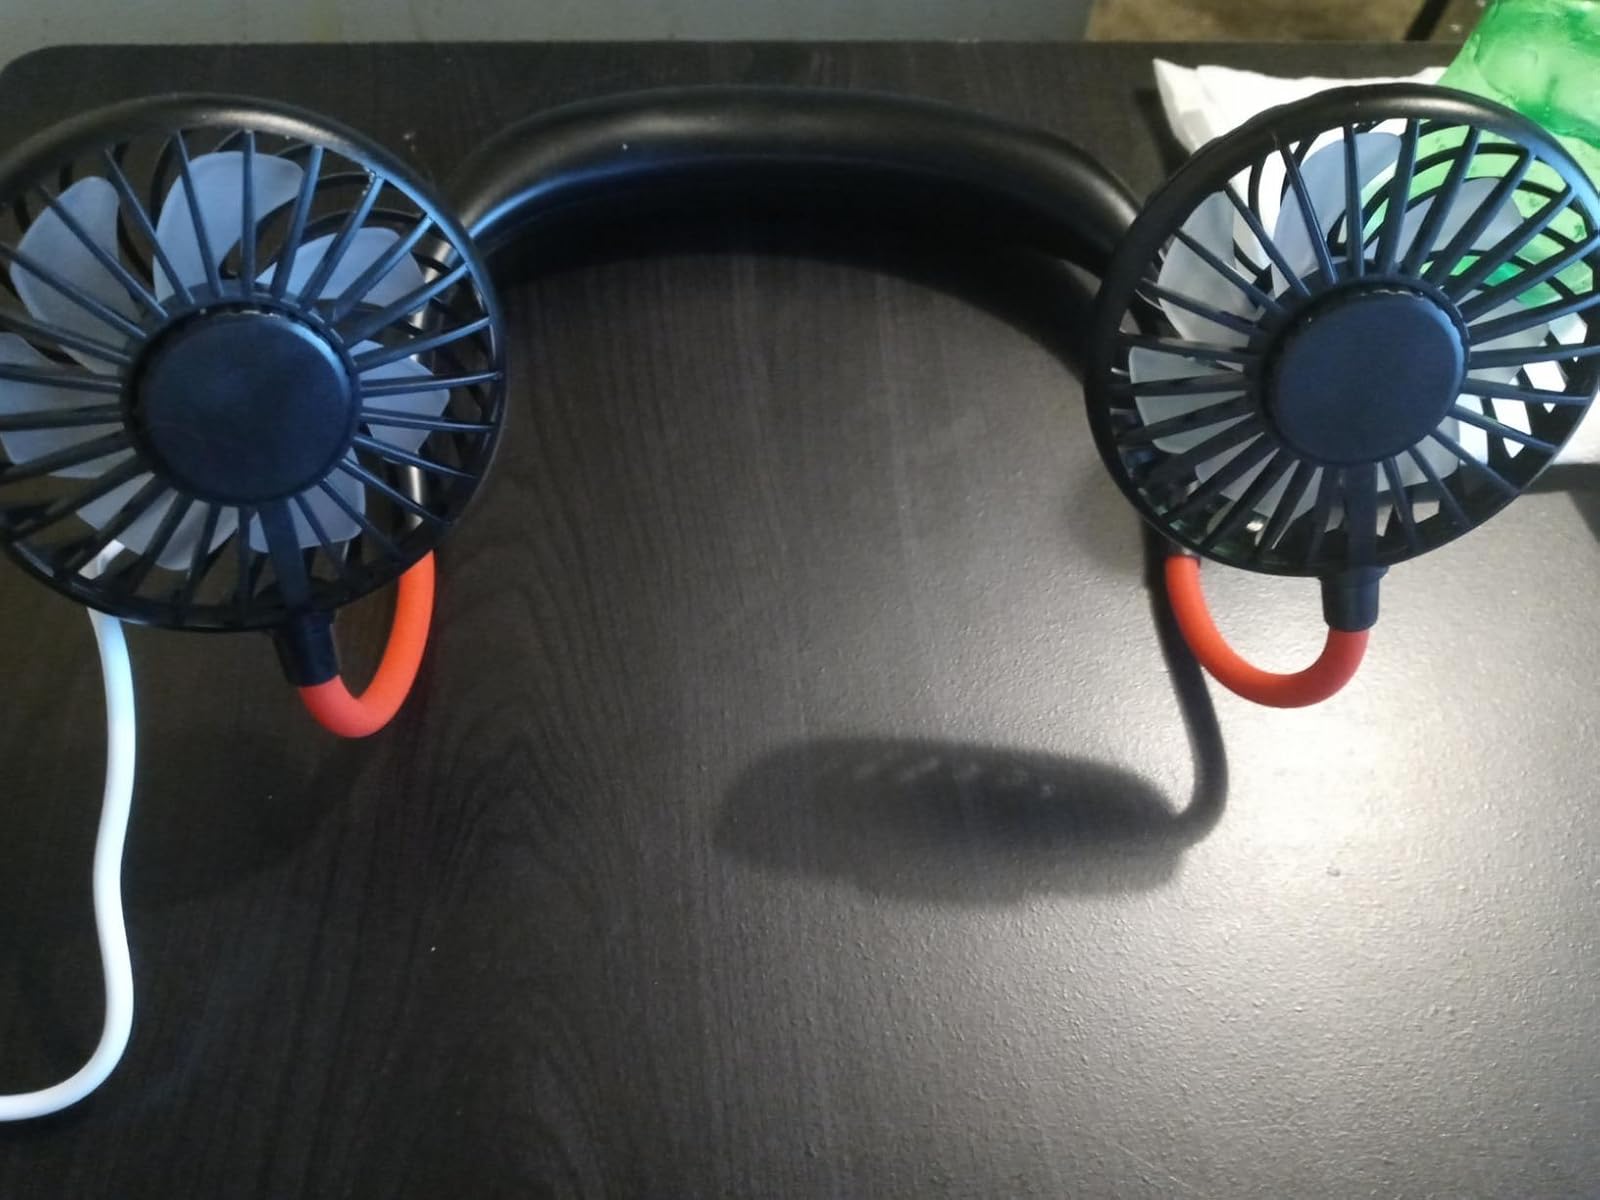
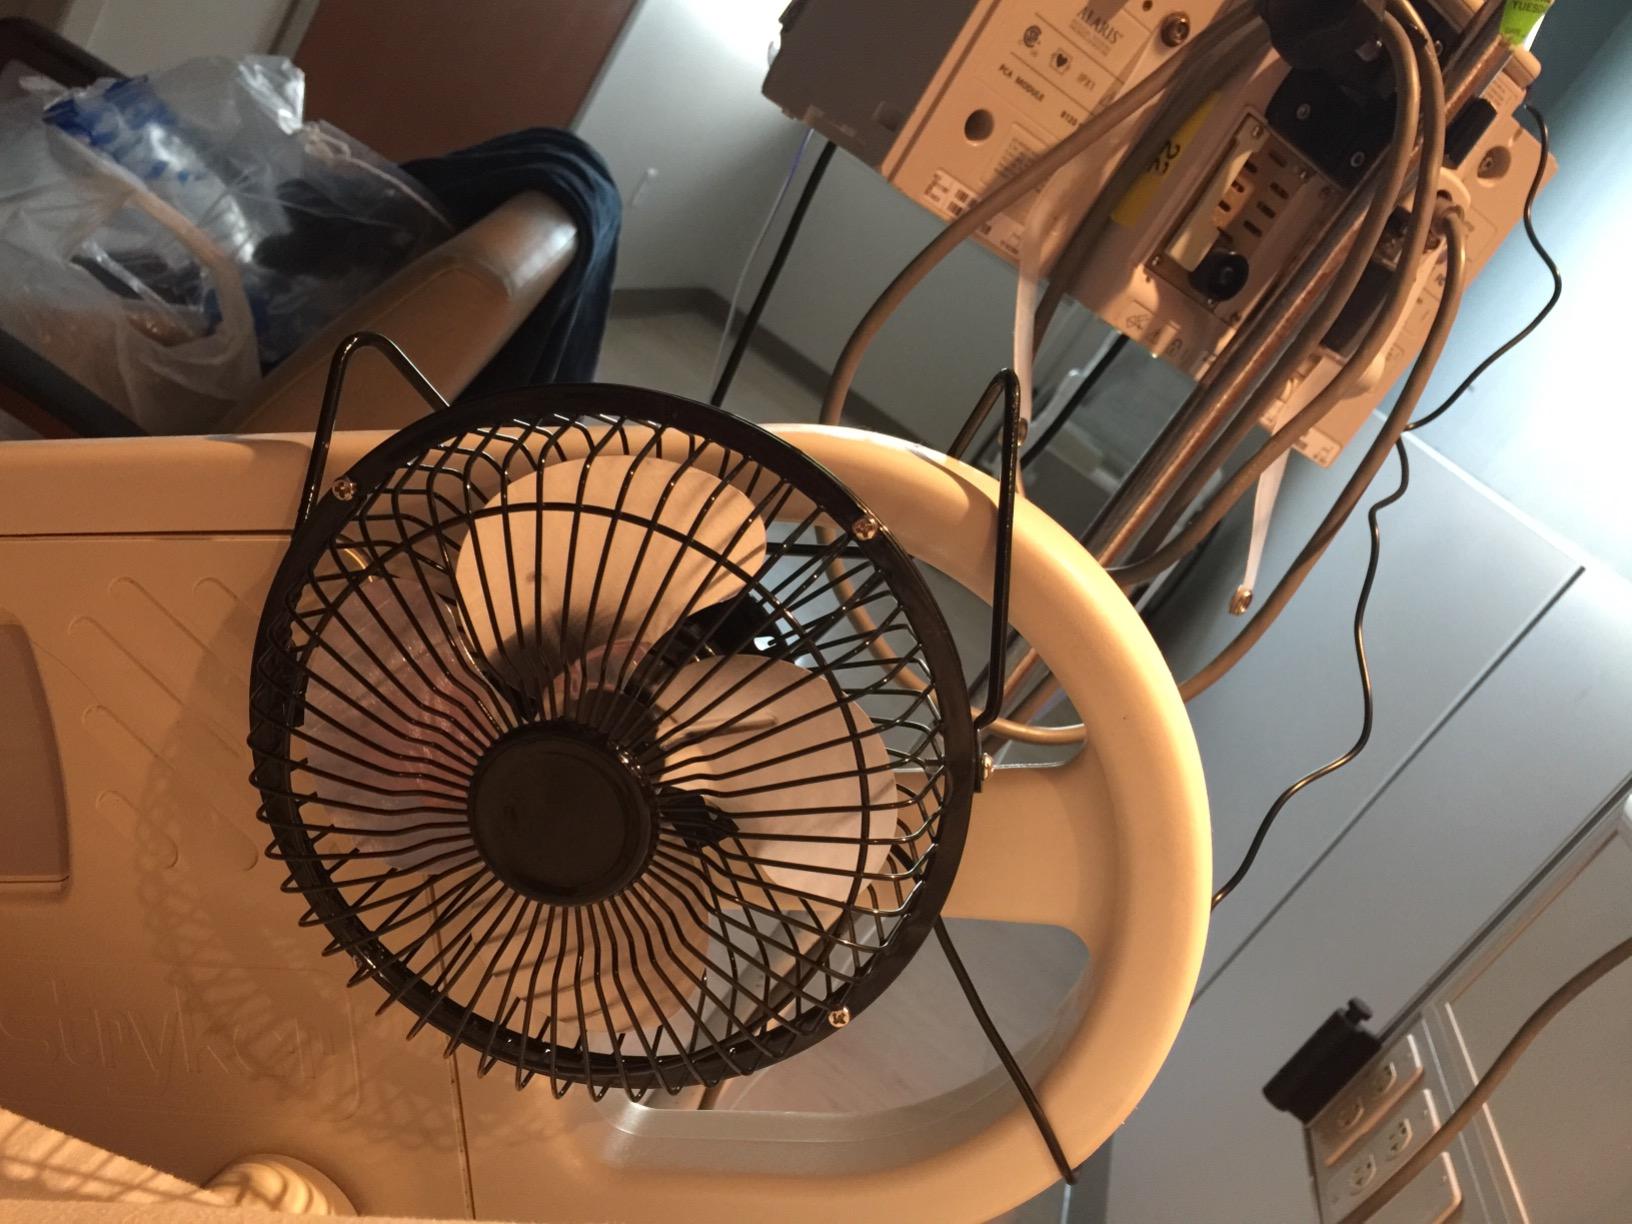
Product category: fan
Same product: no